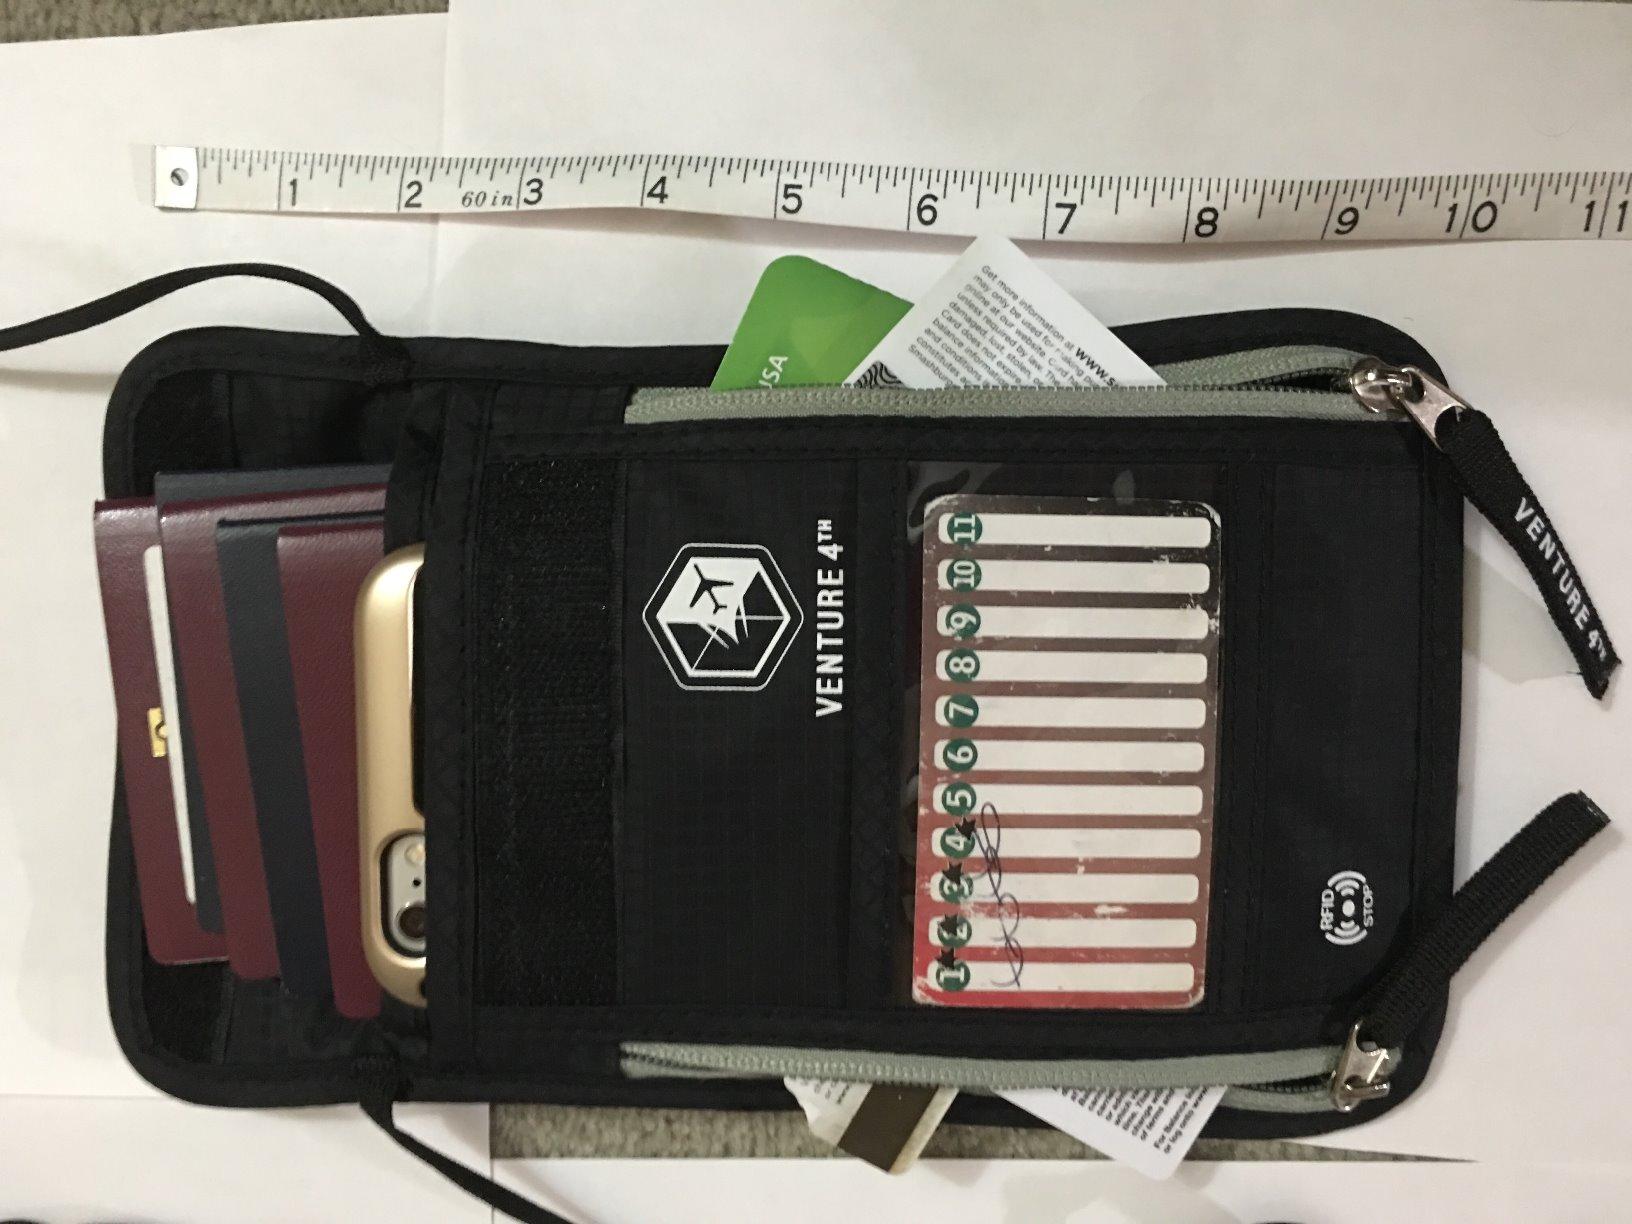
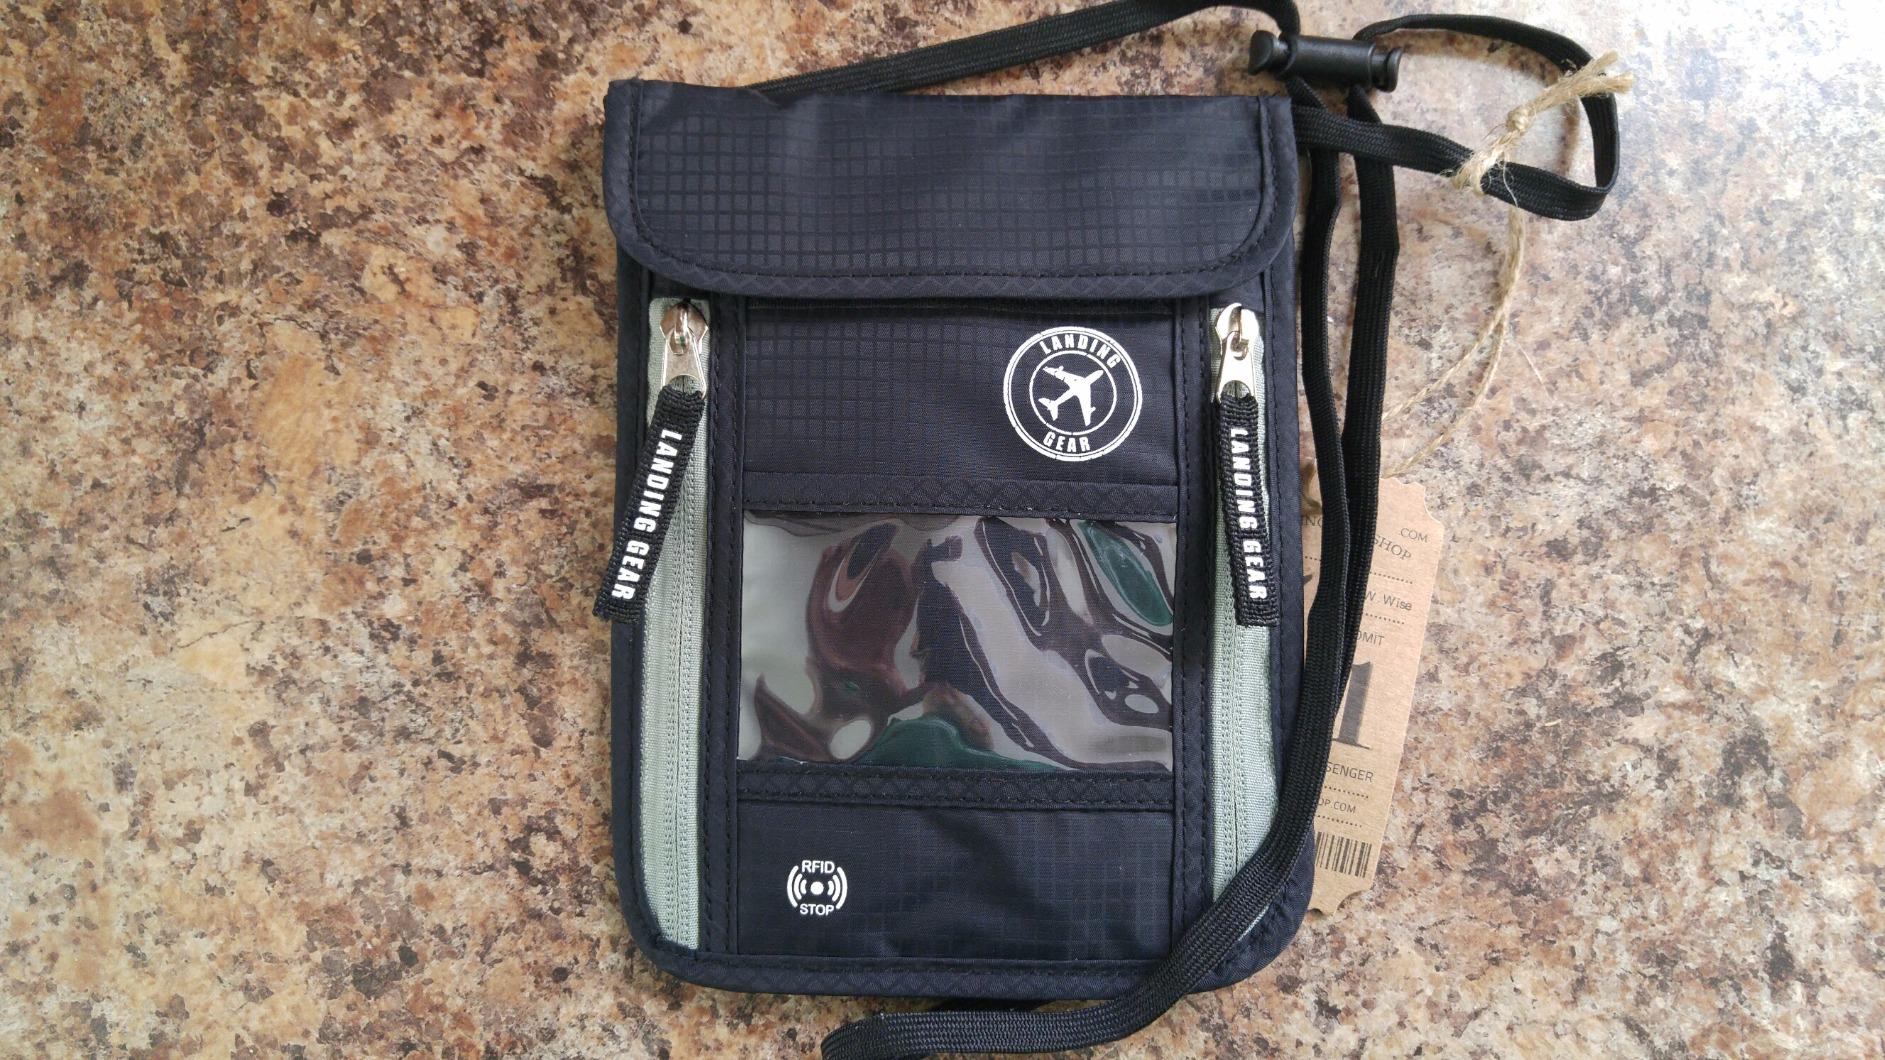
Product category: accessories_wallet
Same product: yes